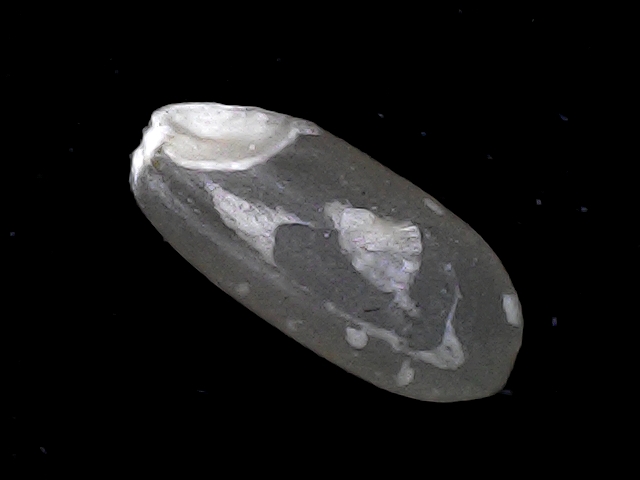
Rice variety: BR22